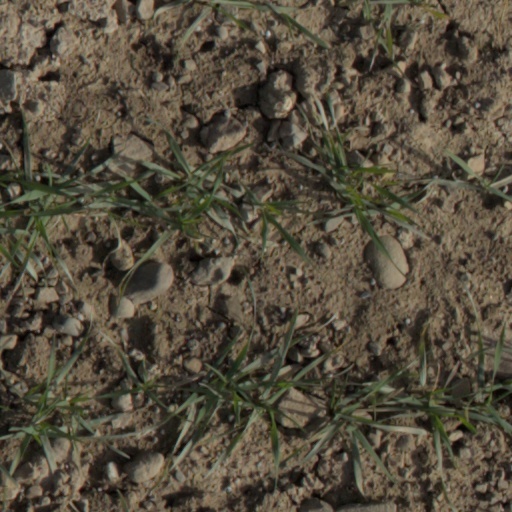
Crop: wheat